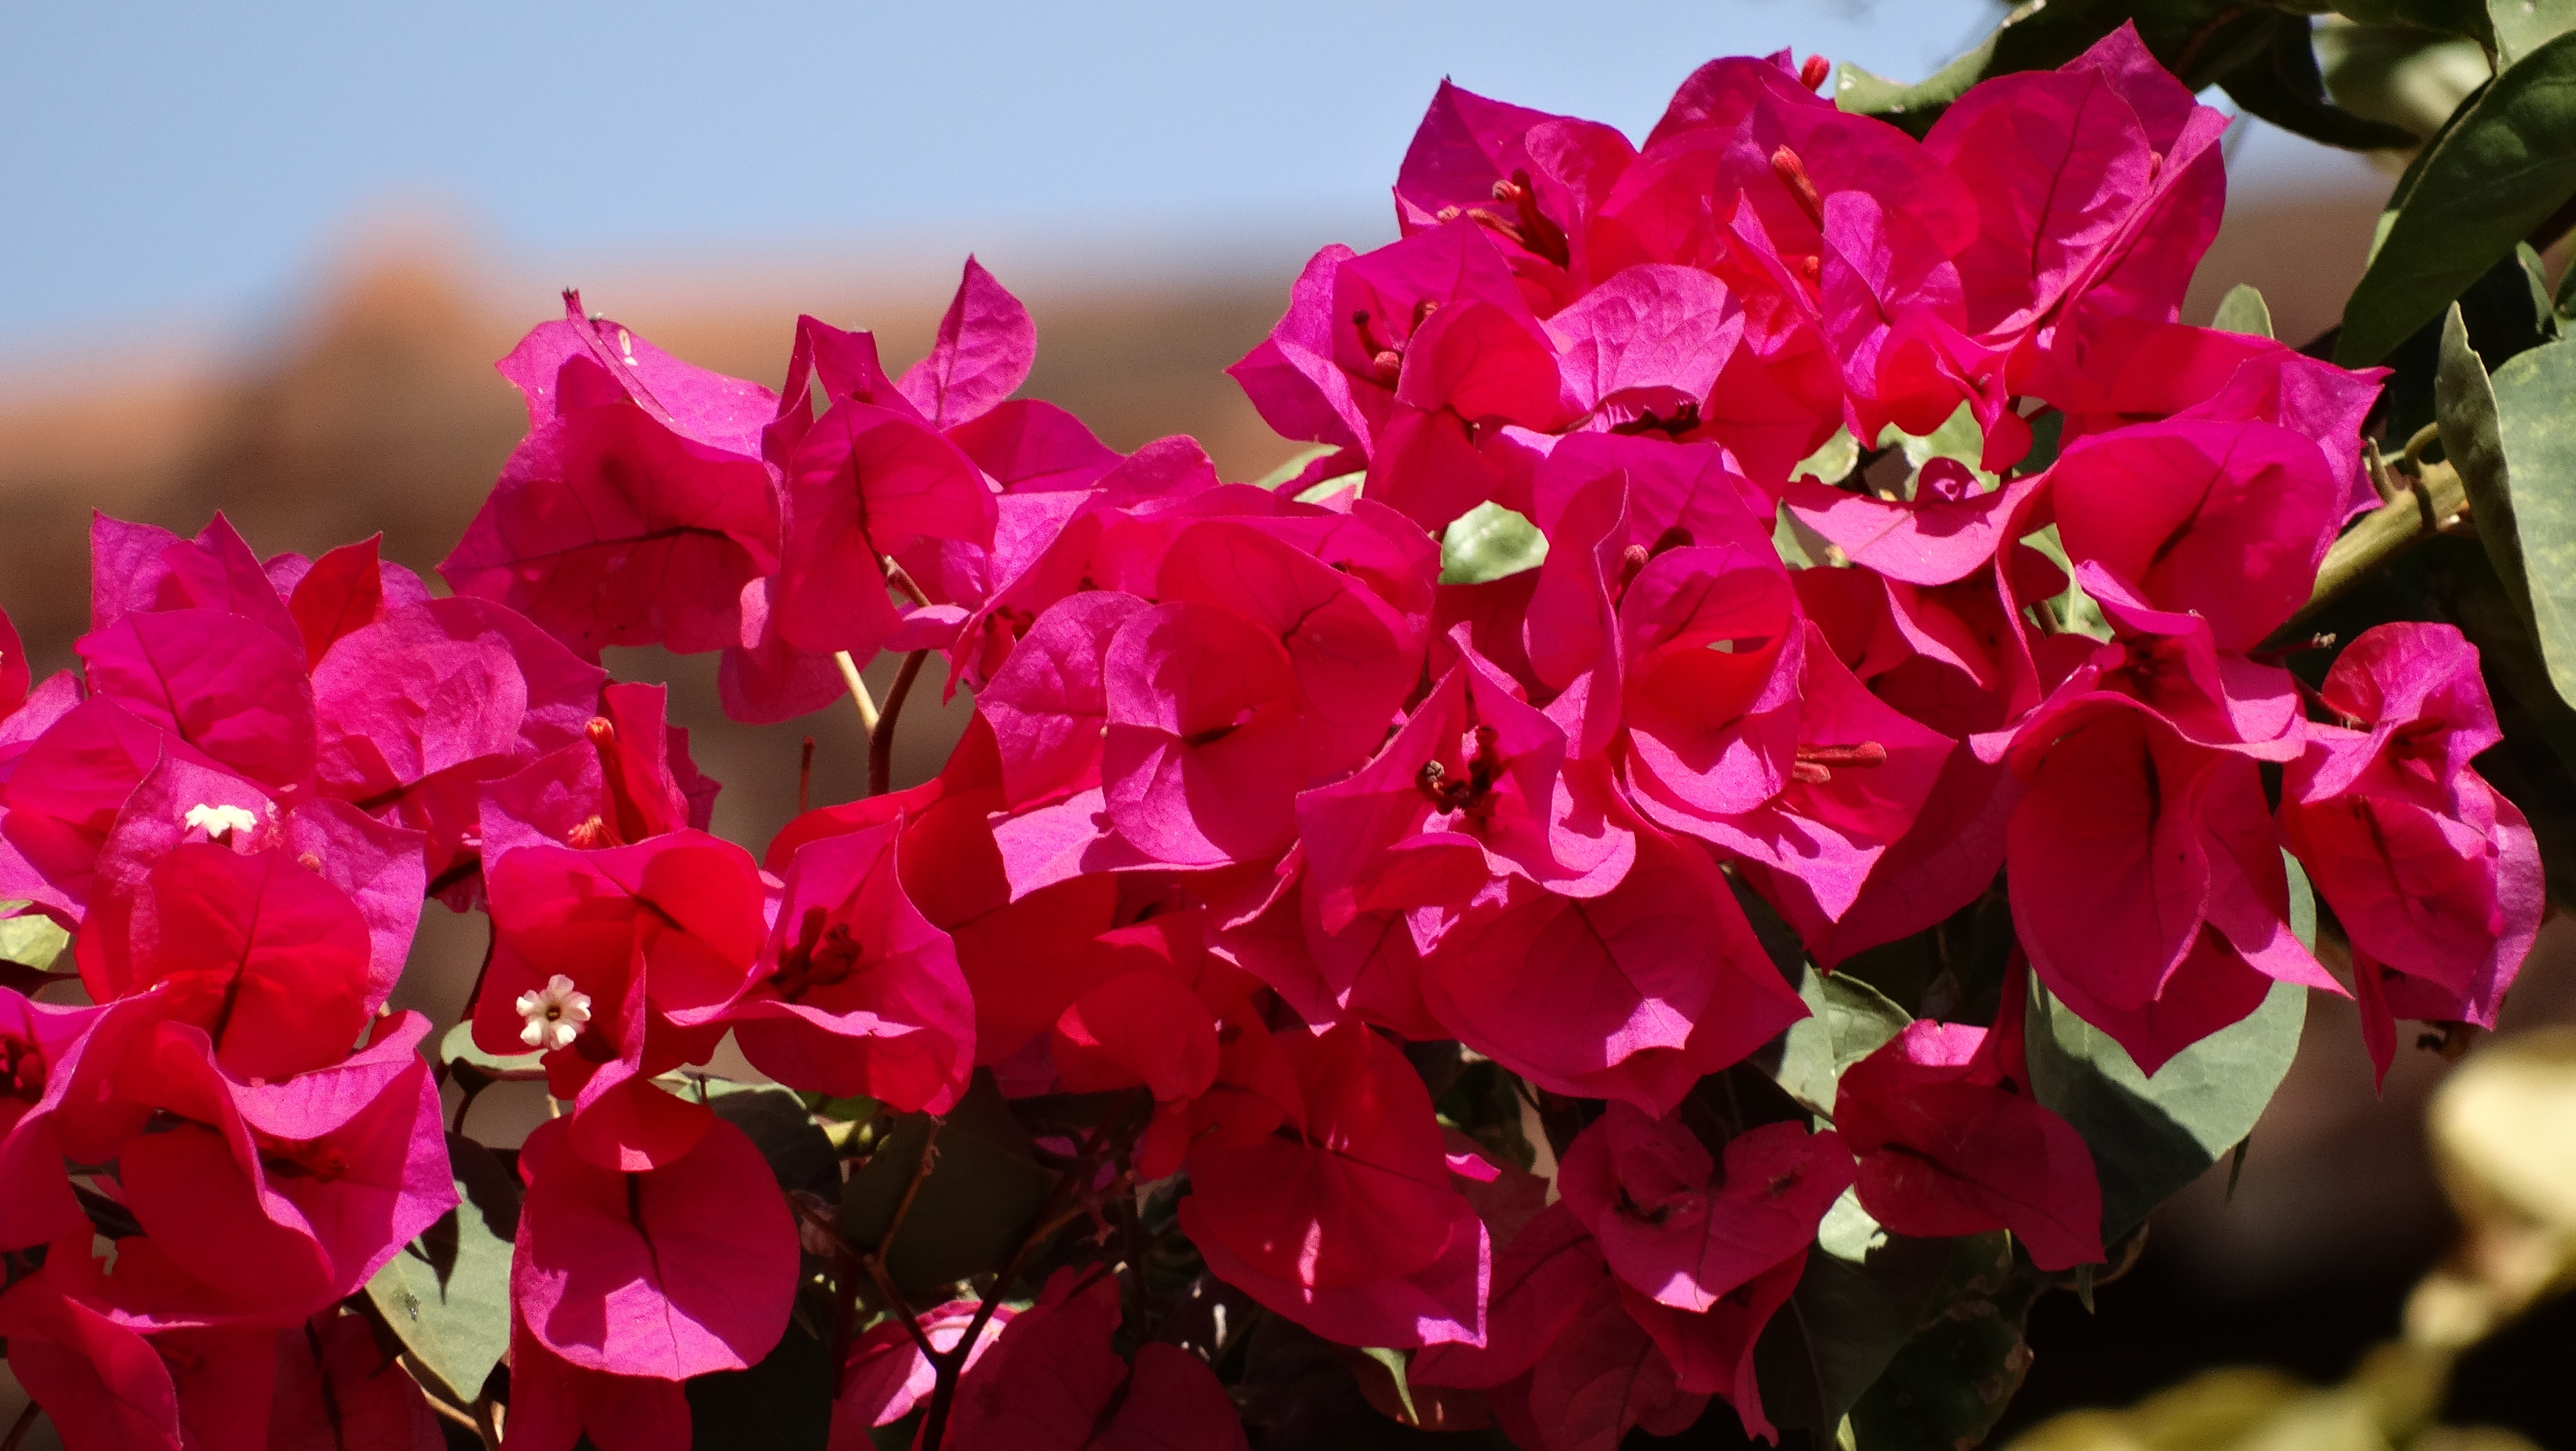
plant, flower, petal, spring, red, botany, garden, pink, flora, macro photography, flowering plant, cattleya, annual plant, land plant